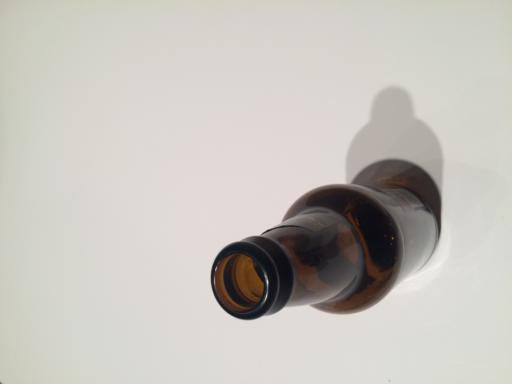
Label: glass